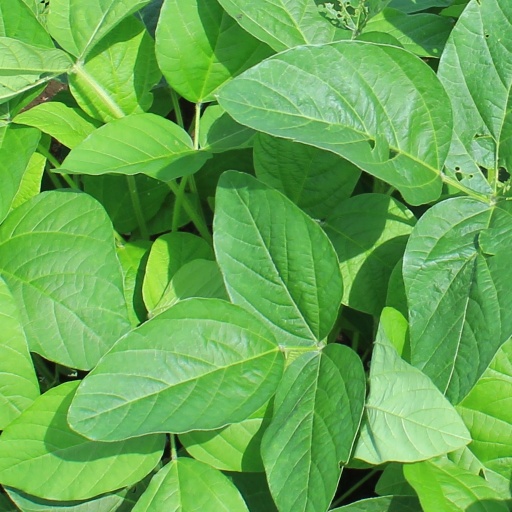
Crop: soybean